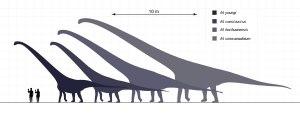
Mamenchisaurus est un genre éteint de grands dinosaures sauropodes eusauropodes, au cou extrêmement long représentant la moitié de la longueur de l'animal.